Westgate-on-Sea

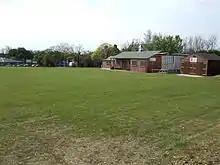
Westgate-on-Sea Cricket Club

The town's secondary school is Ursuline College, a specialist Sports College and Roman Catholic aided comprehensive school, with nearly 800 pupils and facilities for boarding students. In 2005, 32% of its pupils gained at least five GCSEs at grades A*–C including English and maths, ranking it 71st out of Kent's 120 secondary schools. Many secondary students commute to schools in other nearby towns, especially to the grammar schools in Ramsgate and Broadstairs. The Westgate College For Deaf People for students aged 16 and over closed on 11 December 2015. An inspection the previous month by the Care Quality Commission uncovered what the inspectors called "shocking examples of institutionalised failings and abuse" and the trust running the schools subsequently went into administration. The London House School of English provides English language courses for foreign students.